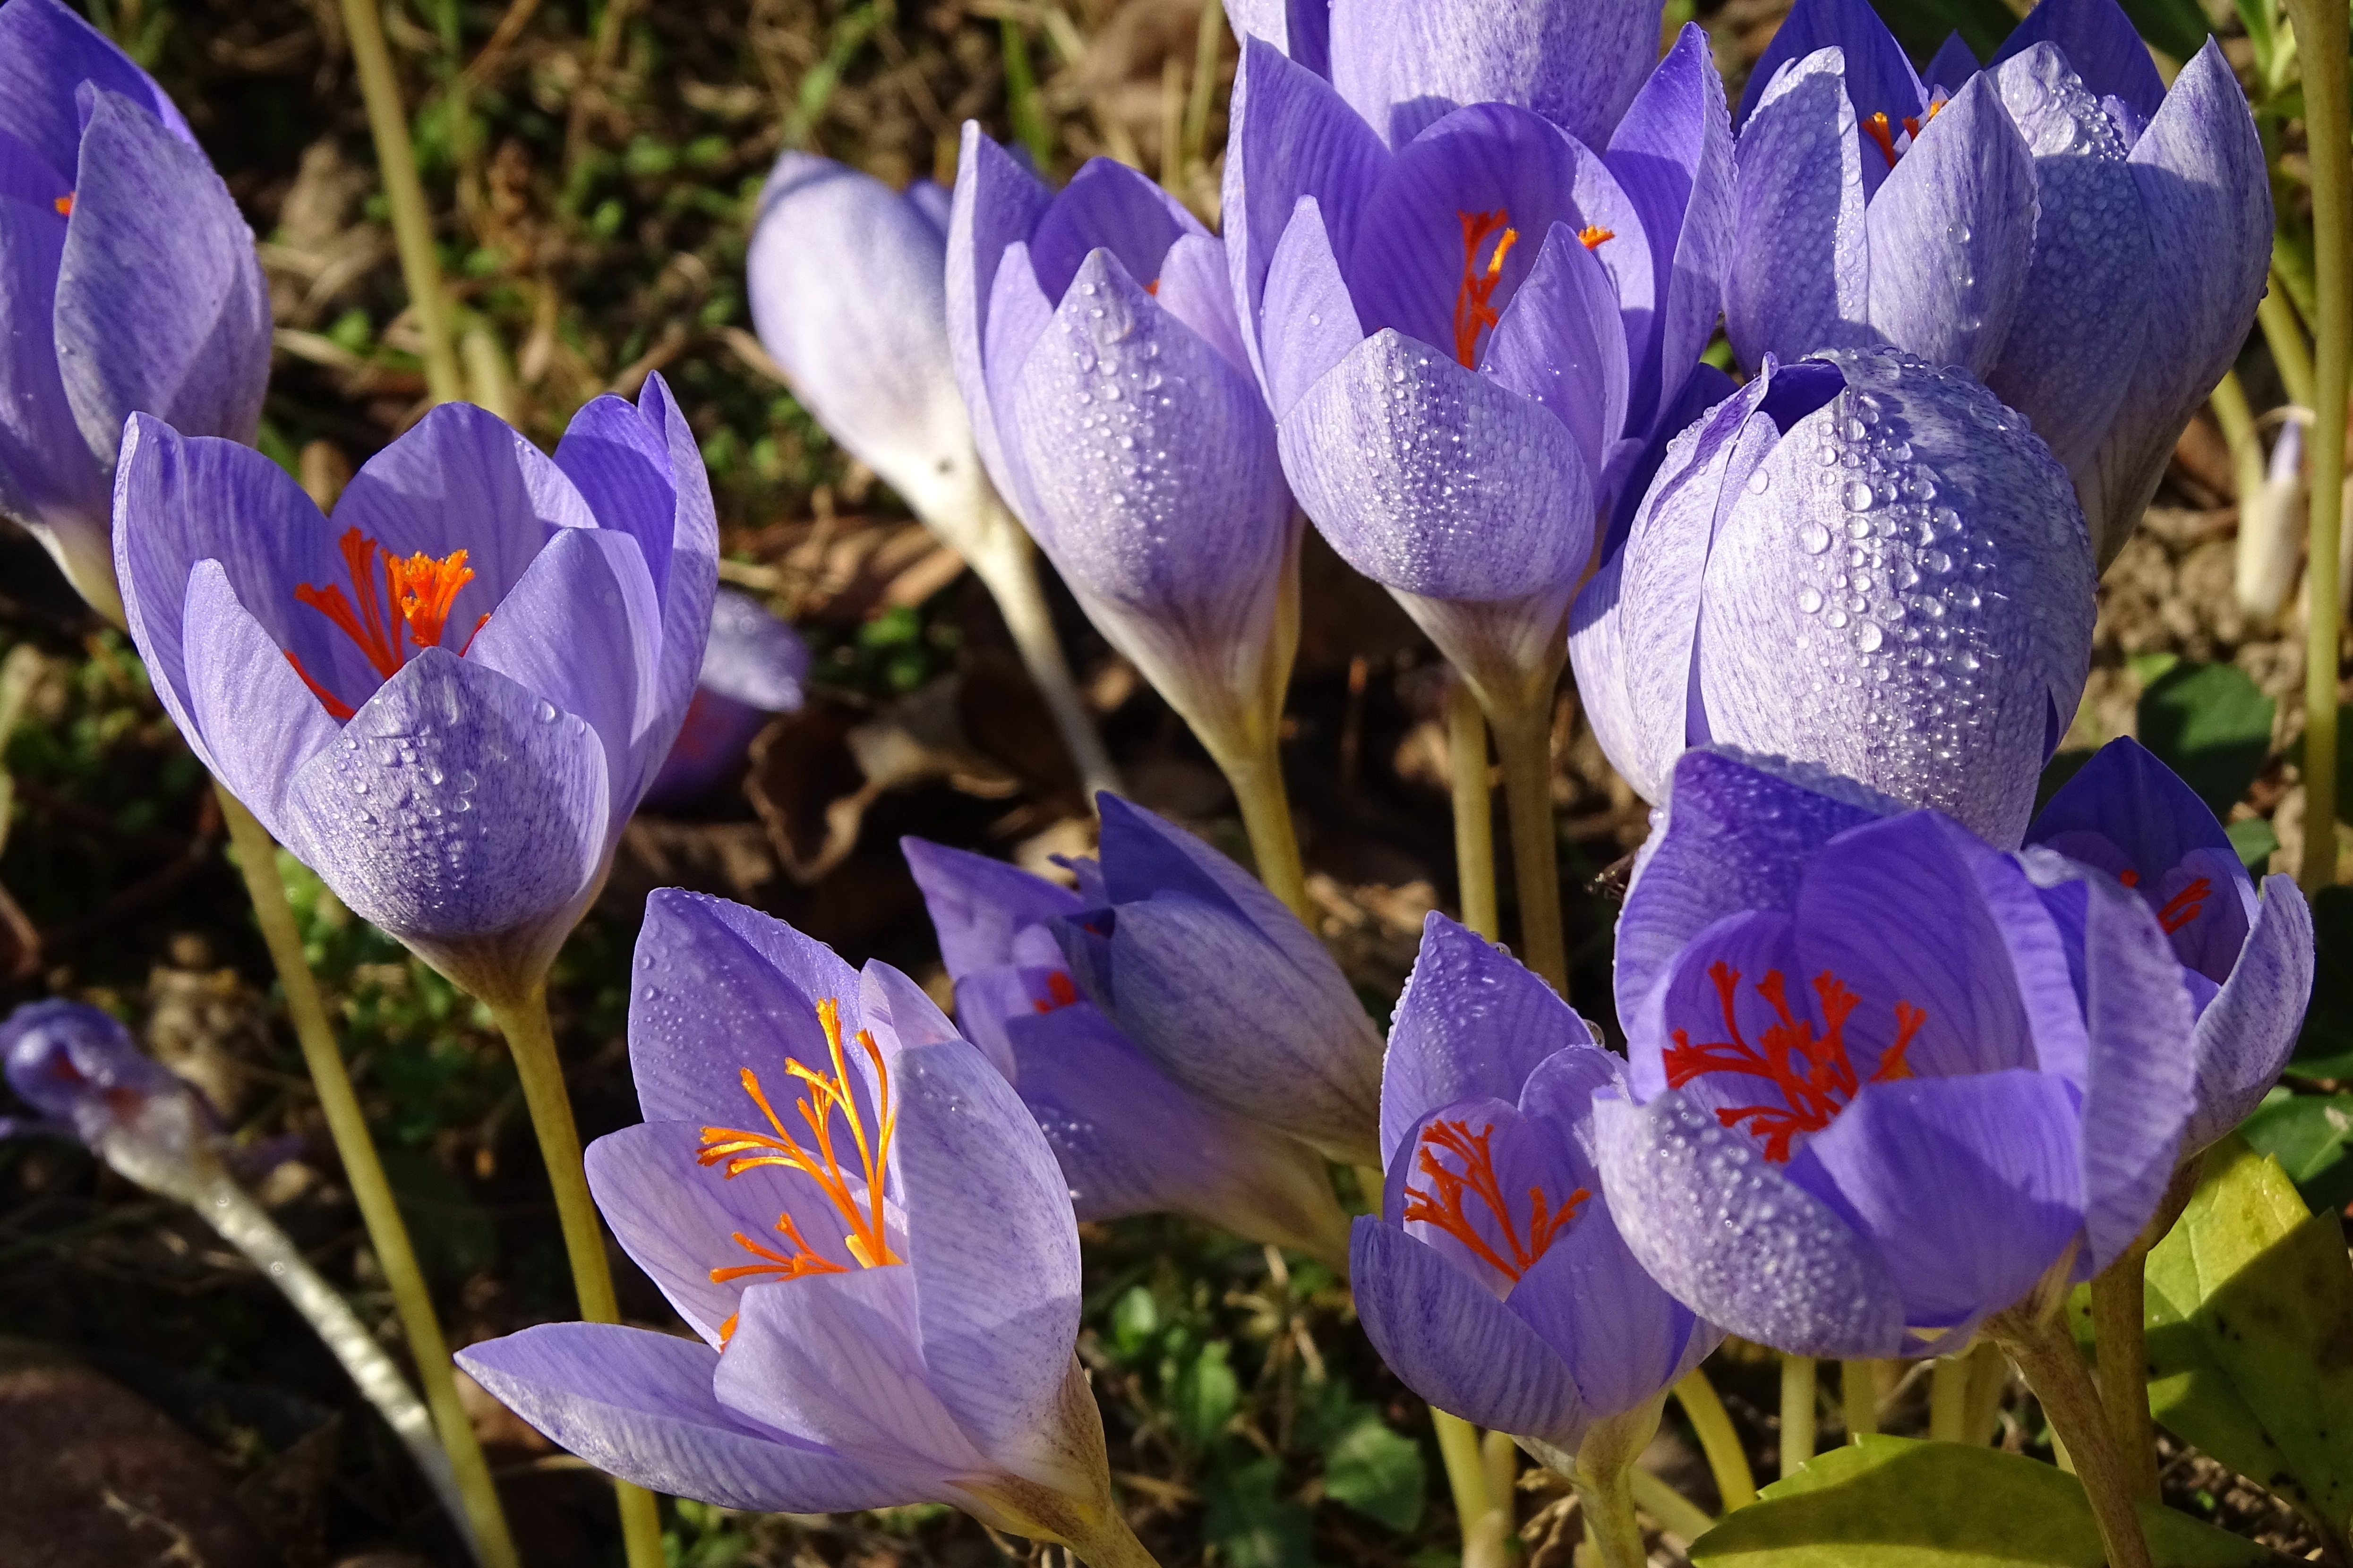
nature, blossom, plant, flower, petal, bloom, botany, blue, garden, flora, blue flower, wildflower, iris, eye, crocus, flowering plant, land plant, iris family